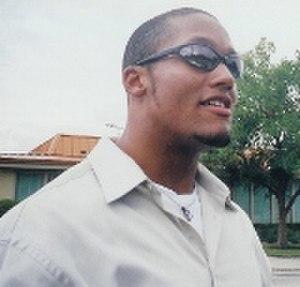
Bryan Jesus Kelly, né le 20 aout 1981 à Burke en Virginie, est un catcheur professionnel, commentateur et journaliste américain, vivant actuellement à Tampa, en Floride. Il est actuellement à la World Wrestling Entertainment sous le nom de Byron Saxton.